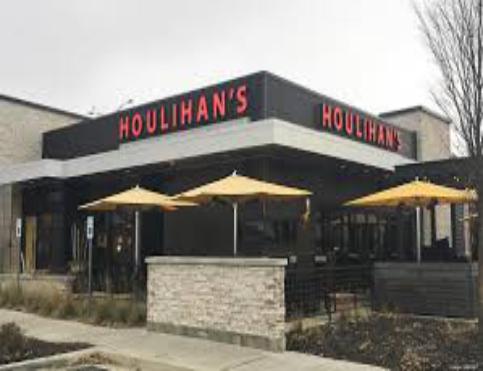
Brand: Houlihan's
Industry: Others